Denton railway station

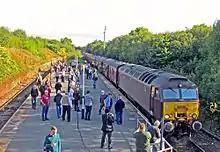
An excursion from Preston to Buxton hauled by West Coast Rail Class 57 57313 at the Stockport-bound platform in September 2016

The line between Guide Bridge and Heaton Norris Junction (north of ) was surveyed by the Manchester and Birmingham Railway in 1845 (shortly before it became part of the London and North Western Railway), and opened in 1849. A new station was opened by the LNWR in 1888 and the route was quadrupled in 1889. Before the Railways Act 1921, it was served by trains from Stockport to Ashton, Oldham, Rochdale and Stalybridge. A very limited passenger service ran to Manchester. Stalybridge could also be reached via and the Stalybridge Junction Railway. This route was opened in 1882 by the LNWR to avoid the congested junction at Guide Bridge, but closed to passengers in 1950.